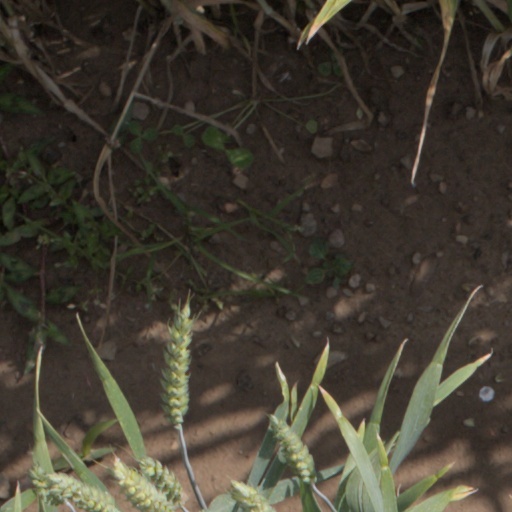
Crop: wheat